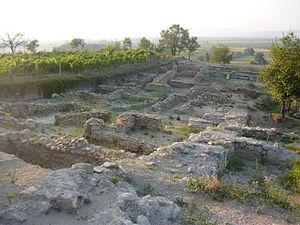
Tauresium, également appelé Gradichté est un site archéologique de la République de Macédoine du Nord, situé à environ 20 kilomètres au sud-est de Skopje. Tauresium est connue pour être la ville natale de l'empereur byzantin Justinien et du roi ostrogoth Theodahad. Le site se trouve près du village de Taor, dans la municipalité de Zelenikovo ; il a été découvert par un Anglais, Arthur Evans, au début du XXᵉ siècle.
Zelenikovo est une municipalité du centre de la République de Macédoine du Nord. Elle comptait 4 077 habitants en 2002 et fait 176,95 km². Elle est connue pour son site archéologique de Tauresium, ville antique où est né l'empereur Justinien. Elle compte une importante minorité albanaise.
Taor est un village du nord de la Macédoine du Nord, dans la municipalité de Zelenikovo. Le village comptait 152 habitants en 2002. Il est connu pour ses gorges du Vardar ainsi que pour le site archéologique de Tauresium, une ville antique qui a vu naître l'Empereur byzantin Justinien. Il se trouve à 20 kilomètres au sud-est de Skopje.